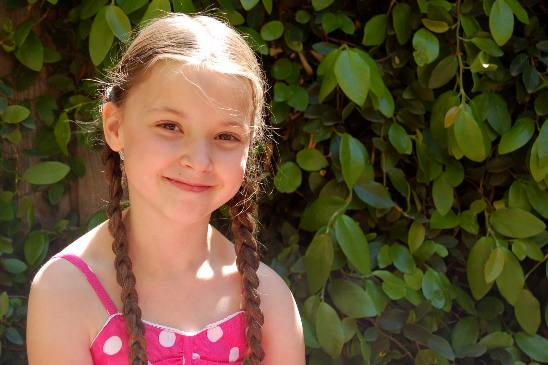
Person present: Yes